Demonlover

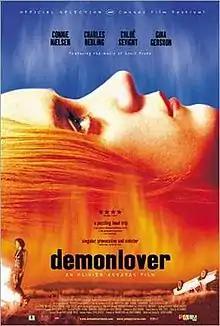
Original promotional poster

Demonlover is a 2002 French neo-noir thriller film written and directed by Olivier Assayas, and starring Connie Nielsen, Charles Berling, Chloë Sevigny, and Gina Gershon. The plot focuses on the entanglement between various corporations vying for the financial control of an interactive 3-D hentai company, resulting in a power struggle that culminates in violence and espionage.